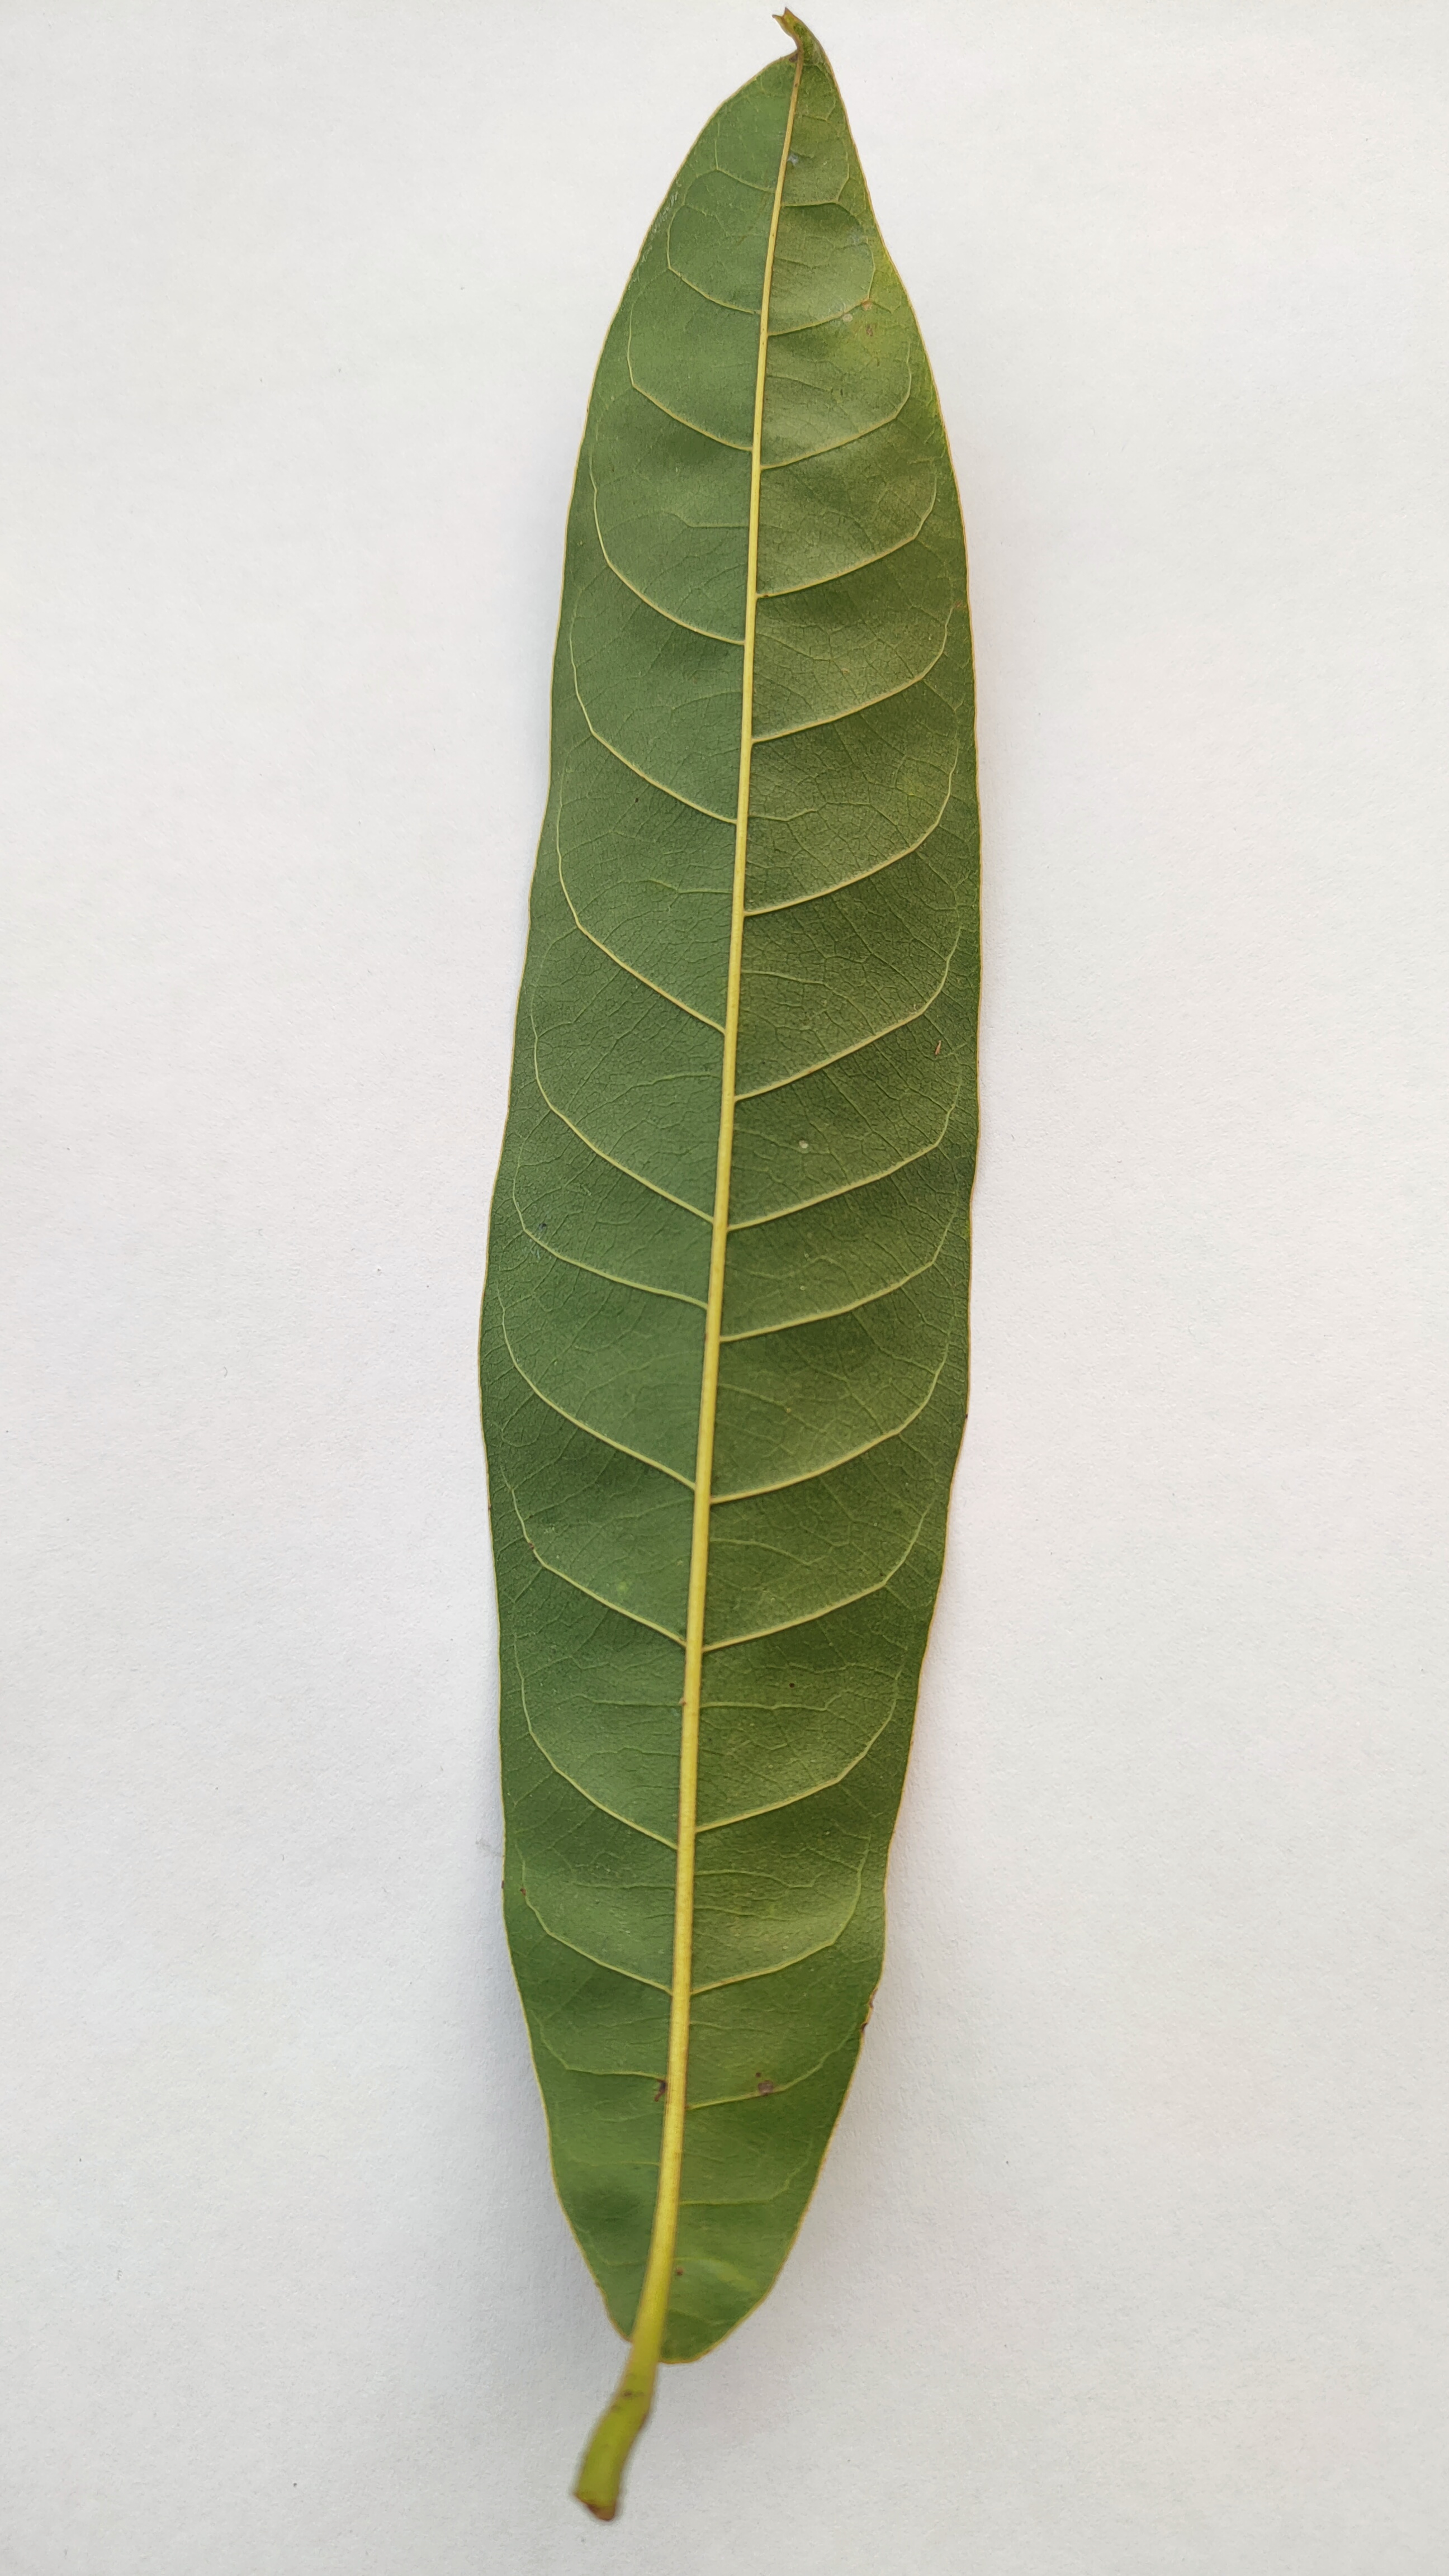
Leaf variety: Custard Apple